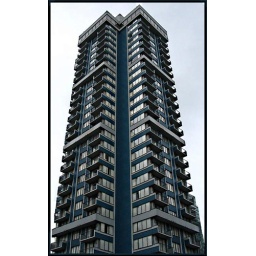
Apartment building in Vancouver, BC Canada. Very colorful city. I liked the Blue.